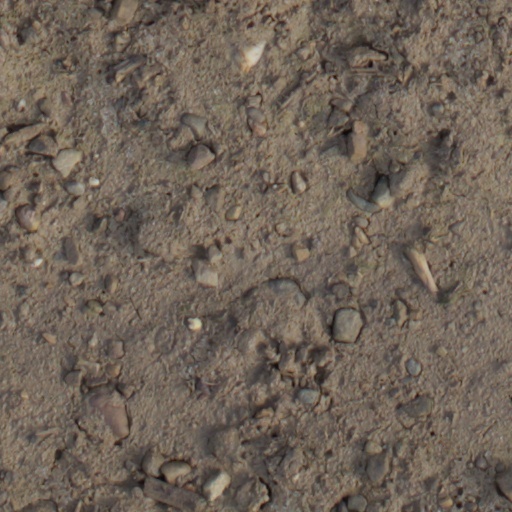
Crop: wheat